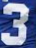
Number: 3